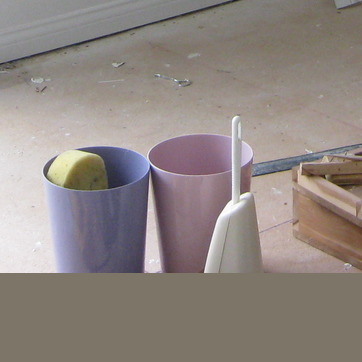
Material: plastic